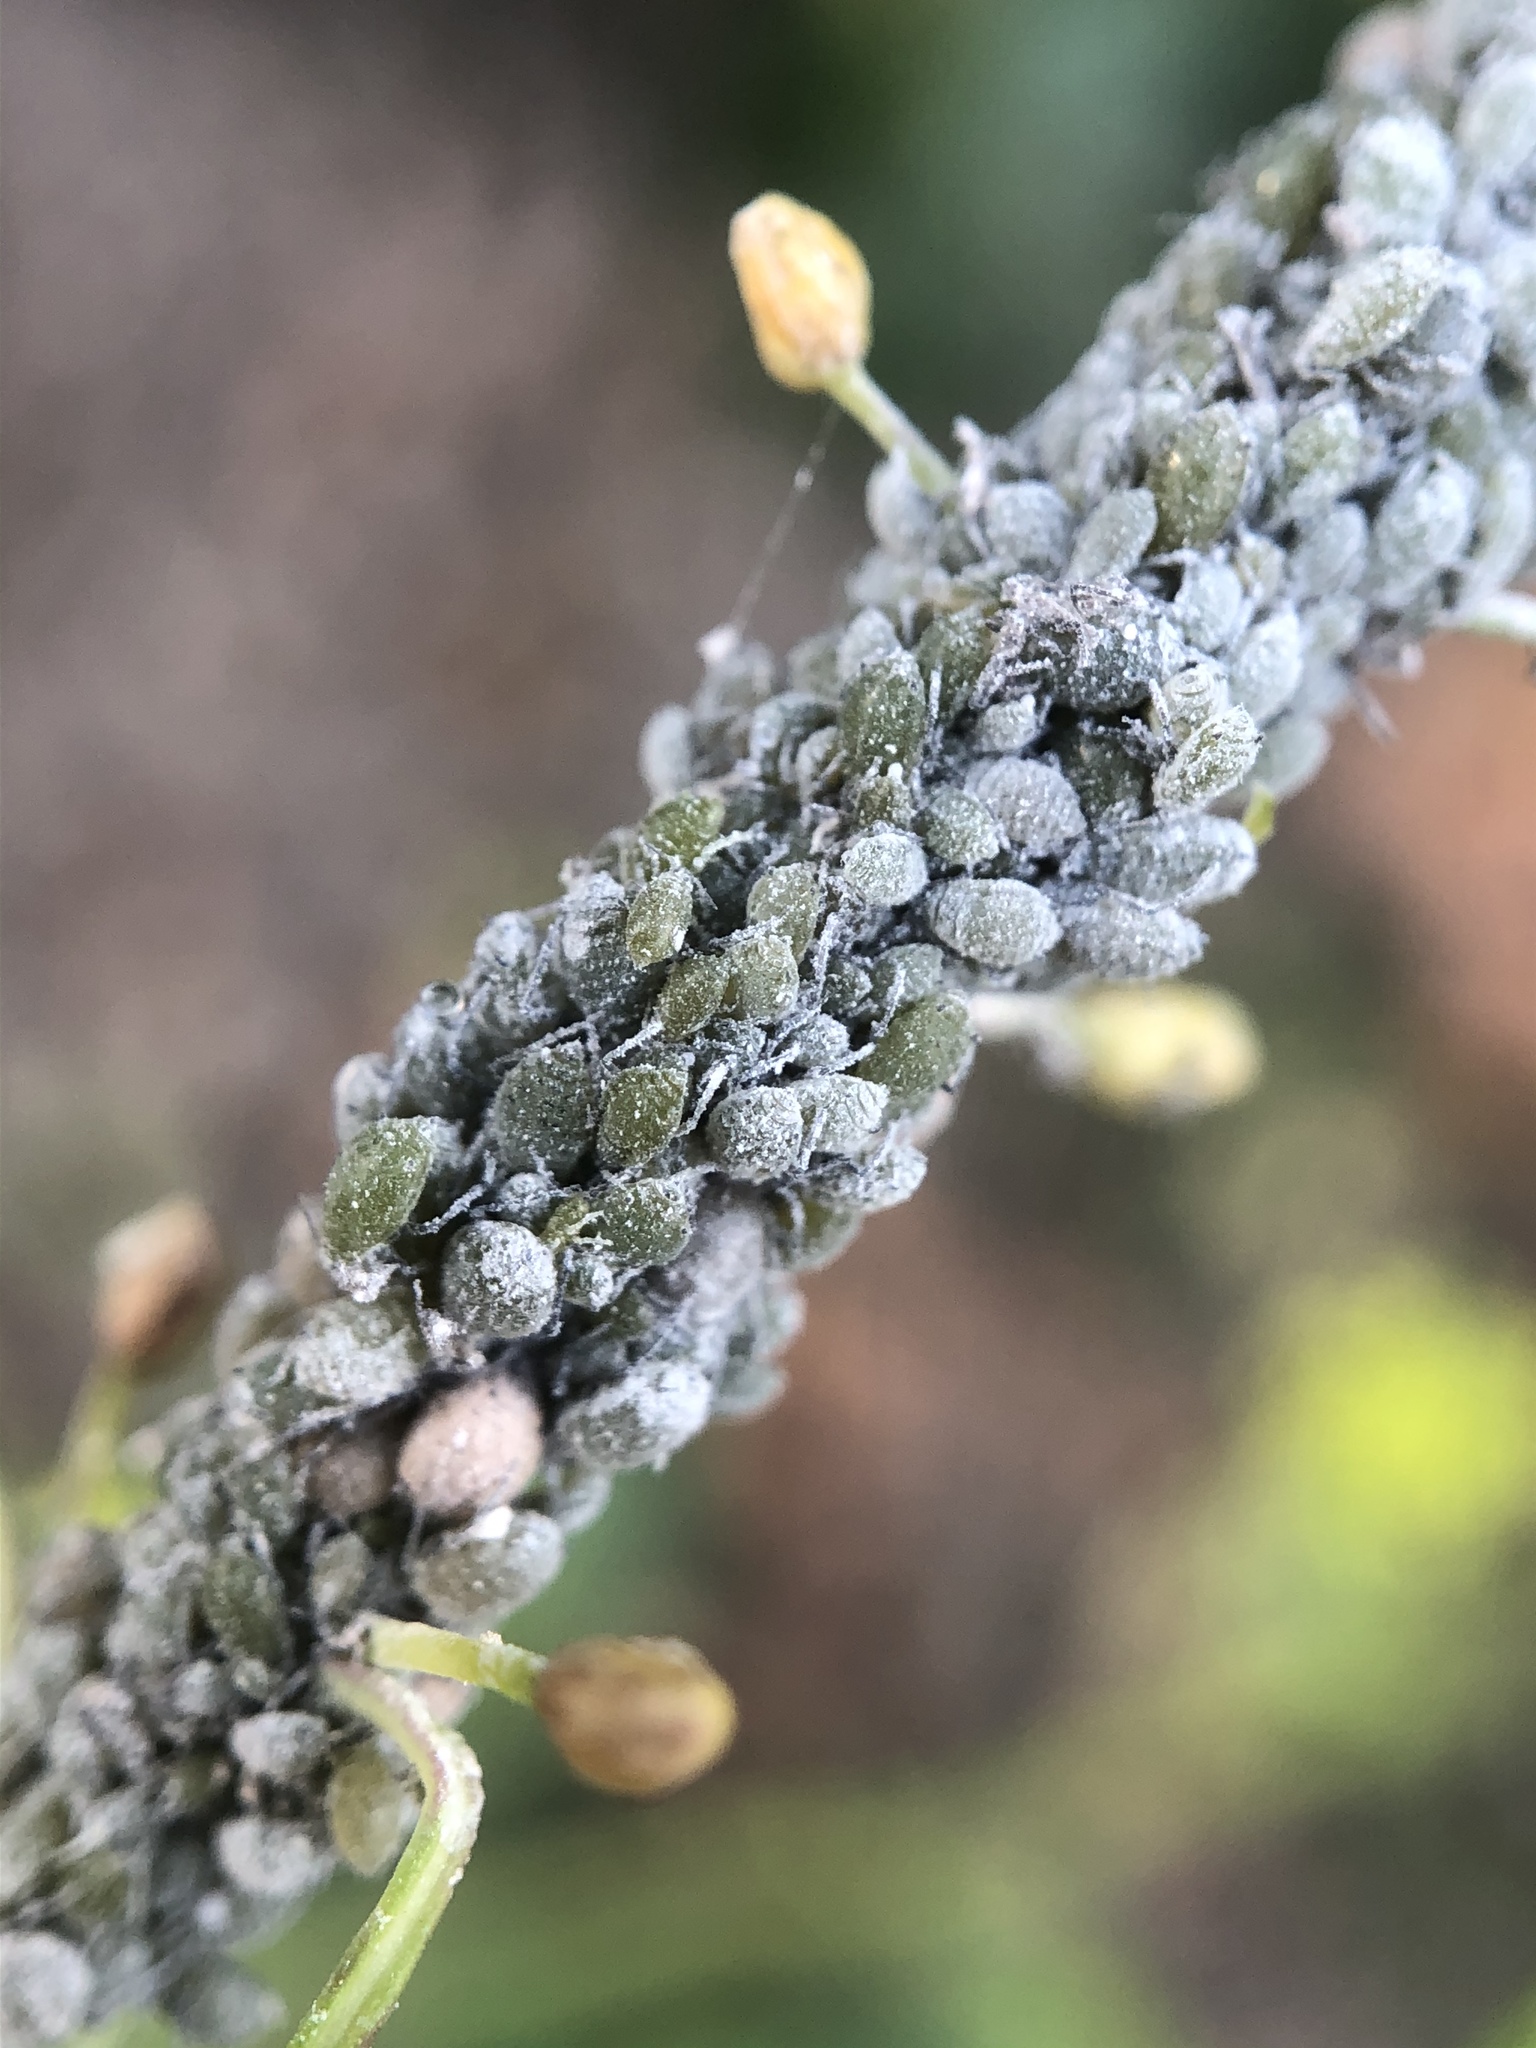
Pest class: cabbage_aphid